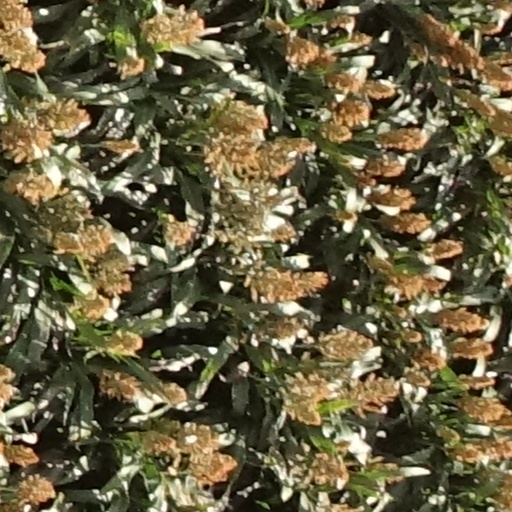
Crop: sorghum